Life Is a Dream

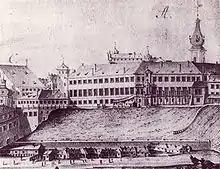
The royal palace in medieval Poland

After being abandoned by their horses, Rosaura, who is dressed as a man, and Clarín walk through the mountains of Poland without food or anywhere to go for the night. They arrive at a tower, where they find Segismundo imprisoned, bound in chains. He tells them that his only crime was being born. Clotaldo, Segismundo's old warden and tutor, arrives and orders his guards to disarm and kill the intruders, but he recognizes Rosaura's sword as his own that he had left behind in Muscovy (for a favor that he owed) years ago for his child to bear. Suspecting that Rosaura is his child (he thinks she is male), he takes Rosaura and Clarín with him to court.